Viktor An

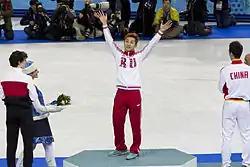
Ahn at the men's 500 m podium at the 2014 Olympics

At the 2014 Winter Olympics, Ahn won the bronze medal in the 1500 m event, which was the first short track speed skating medal that Russia had ever earned. Ahn then won the first Russian gold medal in short track, winning the 1000 m event by leading the first Russian 1–2 finish in short track with Vladimir Grigorev. On February 21, Ahn won his seventh overall and fifth Winter Olympic gold medal when he finished first in the 500 m men's final. With that gold medal, he became the first short track skater to win all four Olympic golds, the 500 m, 1000 m, 1500 m, and 5000 m relay. He also became the short track speed skater with the most Olympic gold medals, with five, which increased to six with a 5000 m relay win later the same day. With that gold, he became the short tracker with the most Olympic medals, at eight, tied with Apolo Ohno; he also became the short tracker with the most Olympic gold medals, at six.